COVID-19 pandemic in Finland

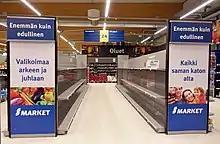
Following the WHO declaration of COVID-19 as a pandemic, Finnish shops temporarily ran out of toilet paper.

Similar to other countries, the emergence of the virus has increased sales and stockpiling of daily goods, such as groceries and hygiene products. Fears of quarantine and potential shortages has led to panic buying, particularly of canned goods, hand sanitiser, and toilet paper. On 15 March 2020, the Central Finnish Cooperative Society (S-Group subsidiary) reported an estimated two to three times as many visitors as usual. Kesko reported similar increases. The practice of self-isolation has also increased demand for online grocers.